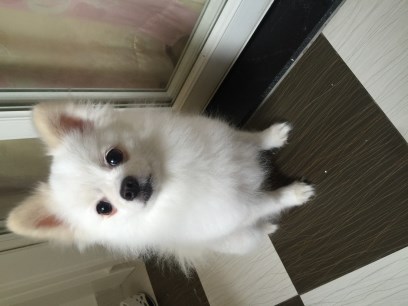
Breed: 1936-n000005-Pomeranian